Botzaris station

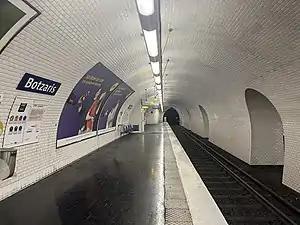
Station platform

Botzaris is a station on Line 7bis of the Paris Métro. Located in the 19th arrondissement, it was named after Markos Botsaris, a Souliot chieftain, general of the Greek revolutionary army and hero of the Greek War of Independence.